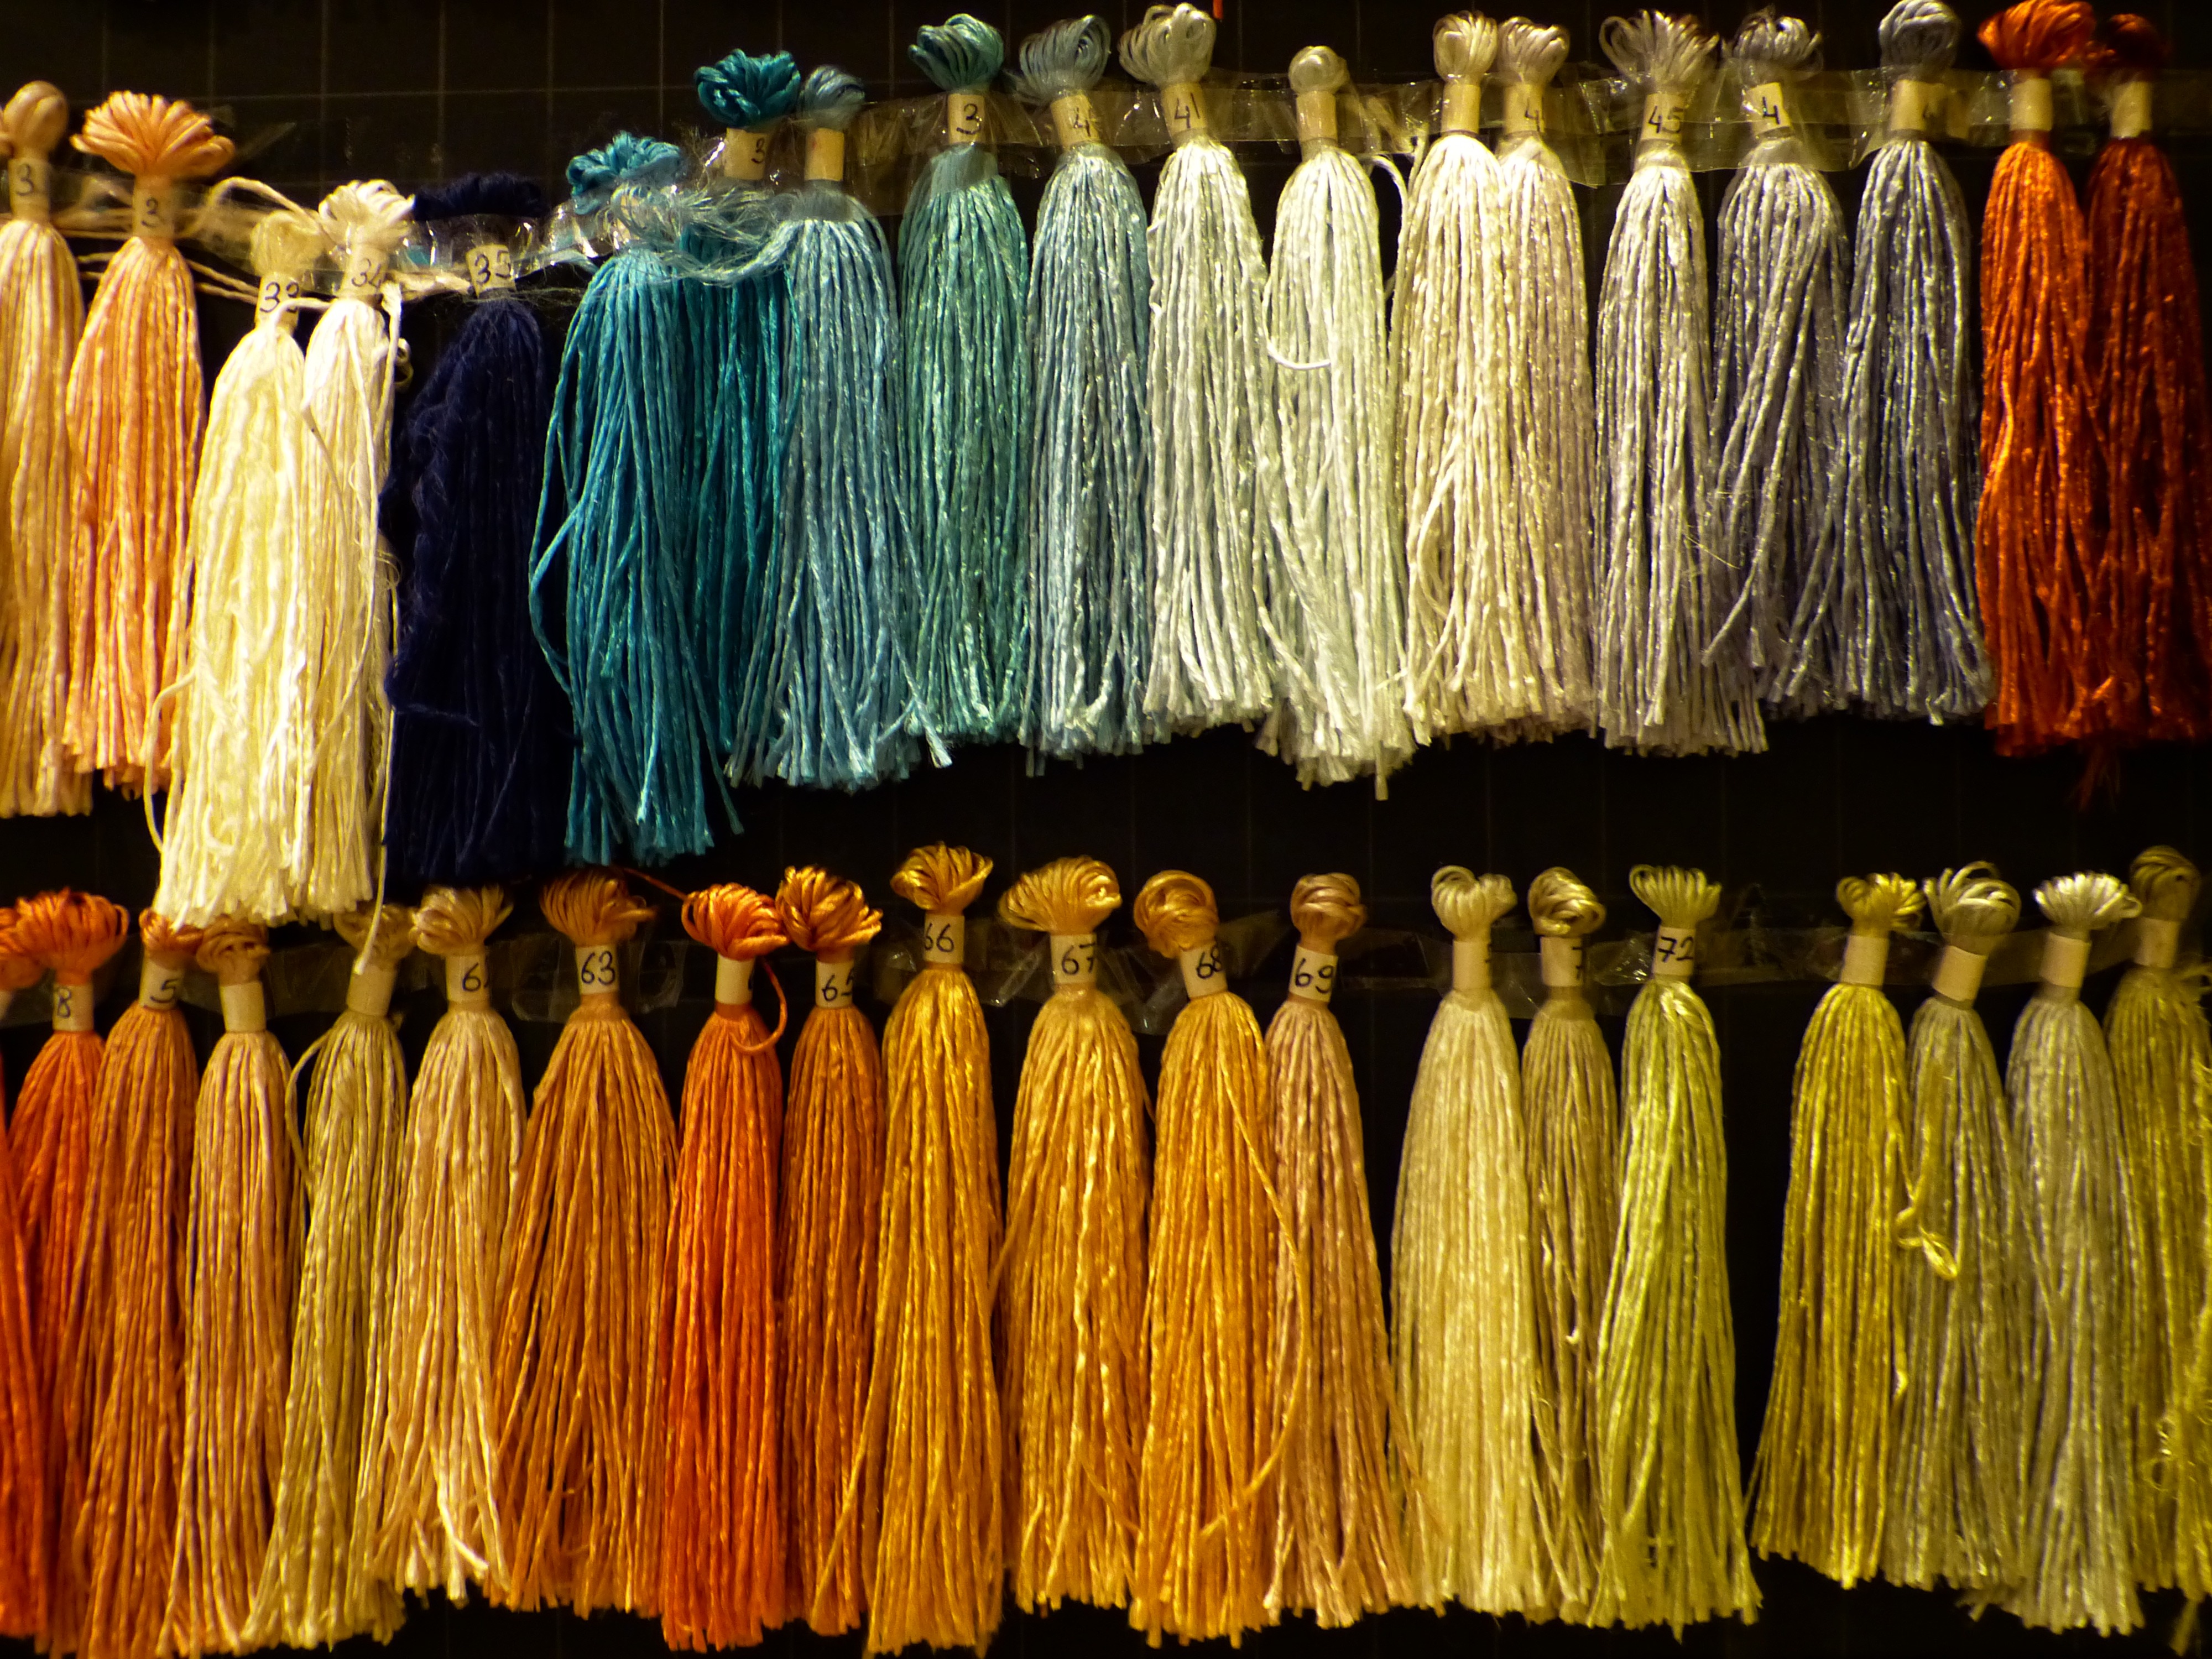
formation, fur, color, clothing, colorful, yarn, material, weave, thread, textile, hang, colored, silk, tying, raw silk